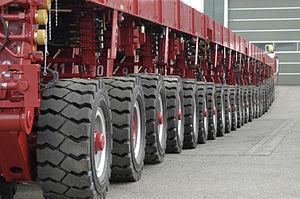
Une remorque modulaire autopropulsée est un véhicule à plate-forme doté d'un large éventail de roues sur le fond. Il est utilisé pour transporter des objets massifs tels que les ponts, les équipements de raffinage de pétrole, des moteurs énormes, des sections de poutre grand format, et d'autres objets qui sont trop encombrants ou trop lourds pour les camions de taille standard, qui ne peuvent offrir une traction et des freinages pour les remorques modulaires autopropulsées sur les pentes et descentes. Ces véhicules peuvent également être appelés « remorques modulaires automotrices ».